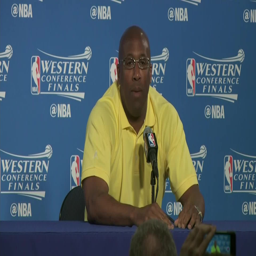
american football player speaks on almost being arrested before game